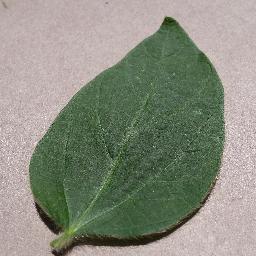
Label: Soybean___healthy